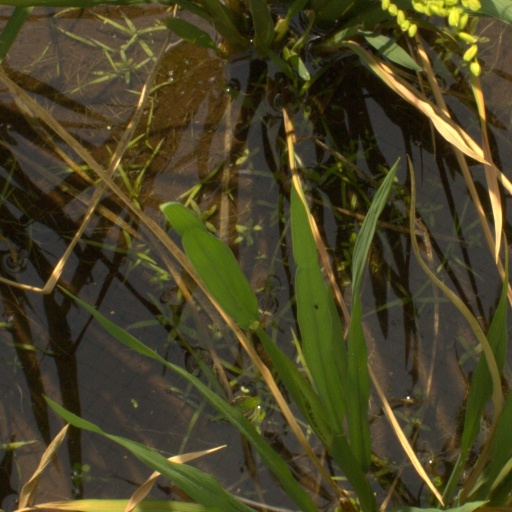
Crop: rice